Karl Stefan

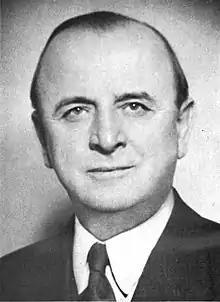
Frontispiece of 1952's "Karl Stefan, Late a Representative"

Karl Stefan (March 1, 1884 – October 2, 1951) was a Czech-American politician, newspaper editor, publisher, and radio commentator from Nebraska. A member of the Republican Party, he represented Nebraska's 3rd congressional district in the U.S. House of Representatives from 1935 to 1951.